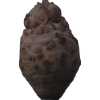
Label: celery